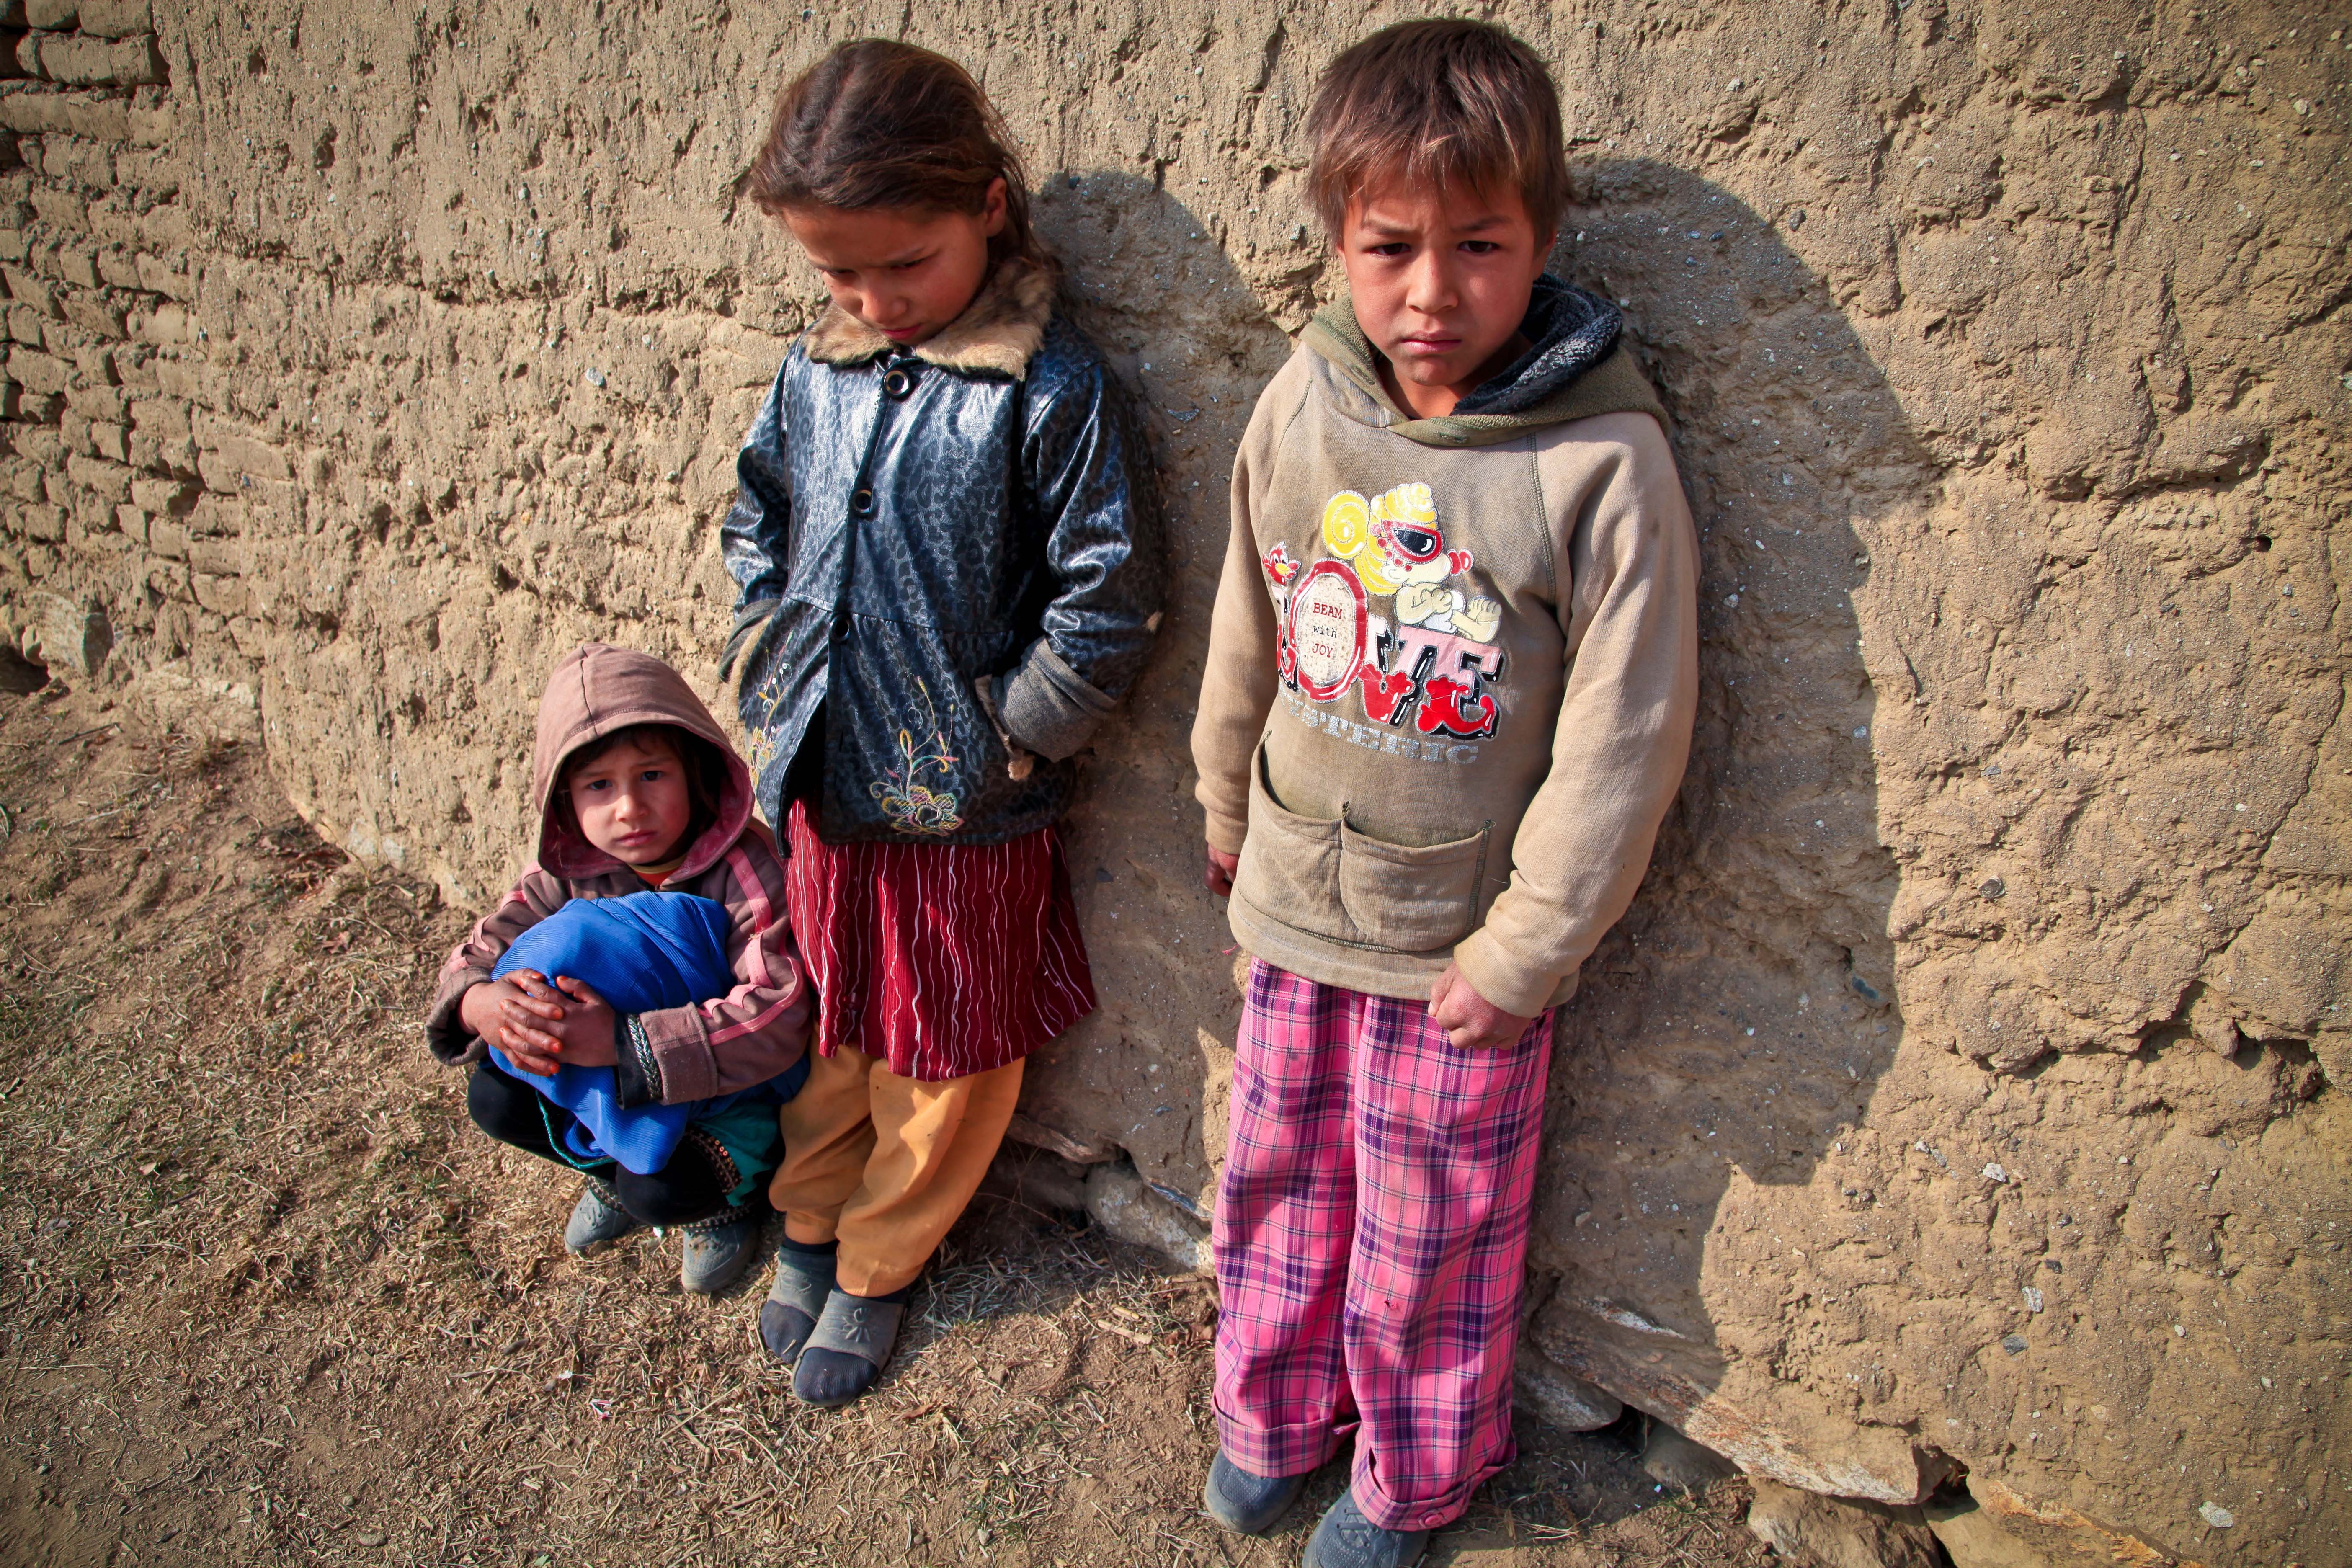
hand, outdoor, person, people, girl, boy, adventure, alone, male, sadness, young, child, dirty, childhood, help, sad, kids, homeless, children, little, expression, poverty, emotion, unhappy, poor, hungry, depressed, hunger, upset, hopeless, mud village, despaired